Cirrus (song)

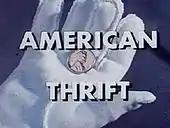
The music video manipulates footage from the 1962 film, "American Thrift" "(opening title pictured)".

A music video was created for the song by Cyriak on 24 January 2013. The video manipulates footage from "American Thrift", a public domain film from 1962 depicting American consumerism. Cyriak borrowed inspiration from Zbigniew Rybczyński's film "Tango", and obtained the film through the Prelinger Archives through the Internet Archive, calling it "a goldmine for us video artists." The video is 3:23 in length, and, , has been viewed over 15 million times on YouTube.